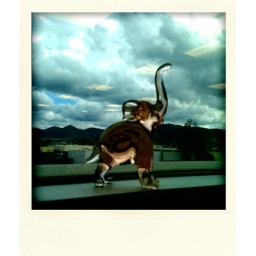
the elephant in my office